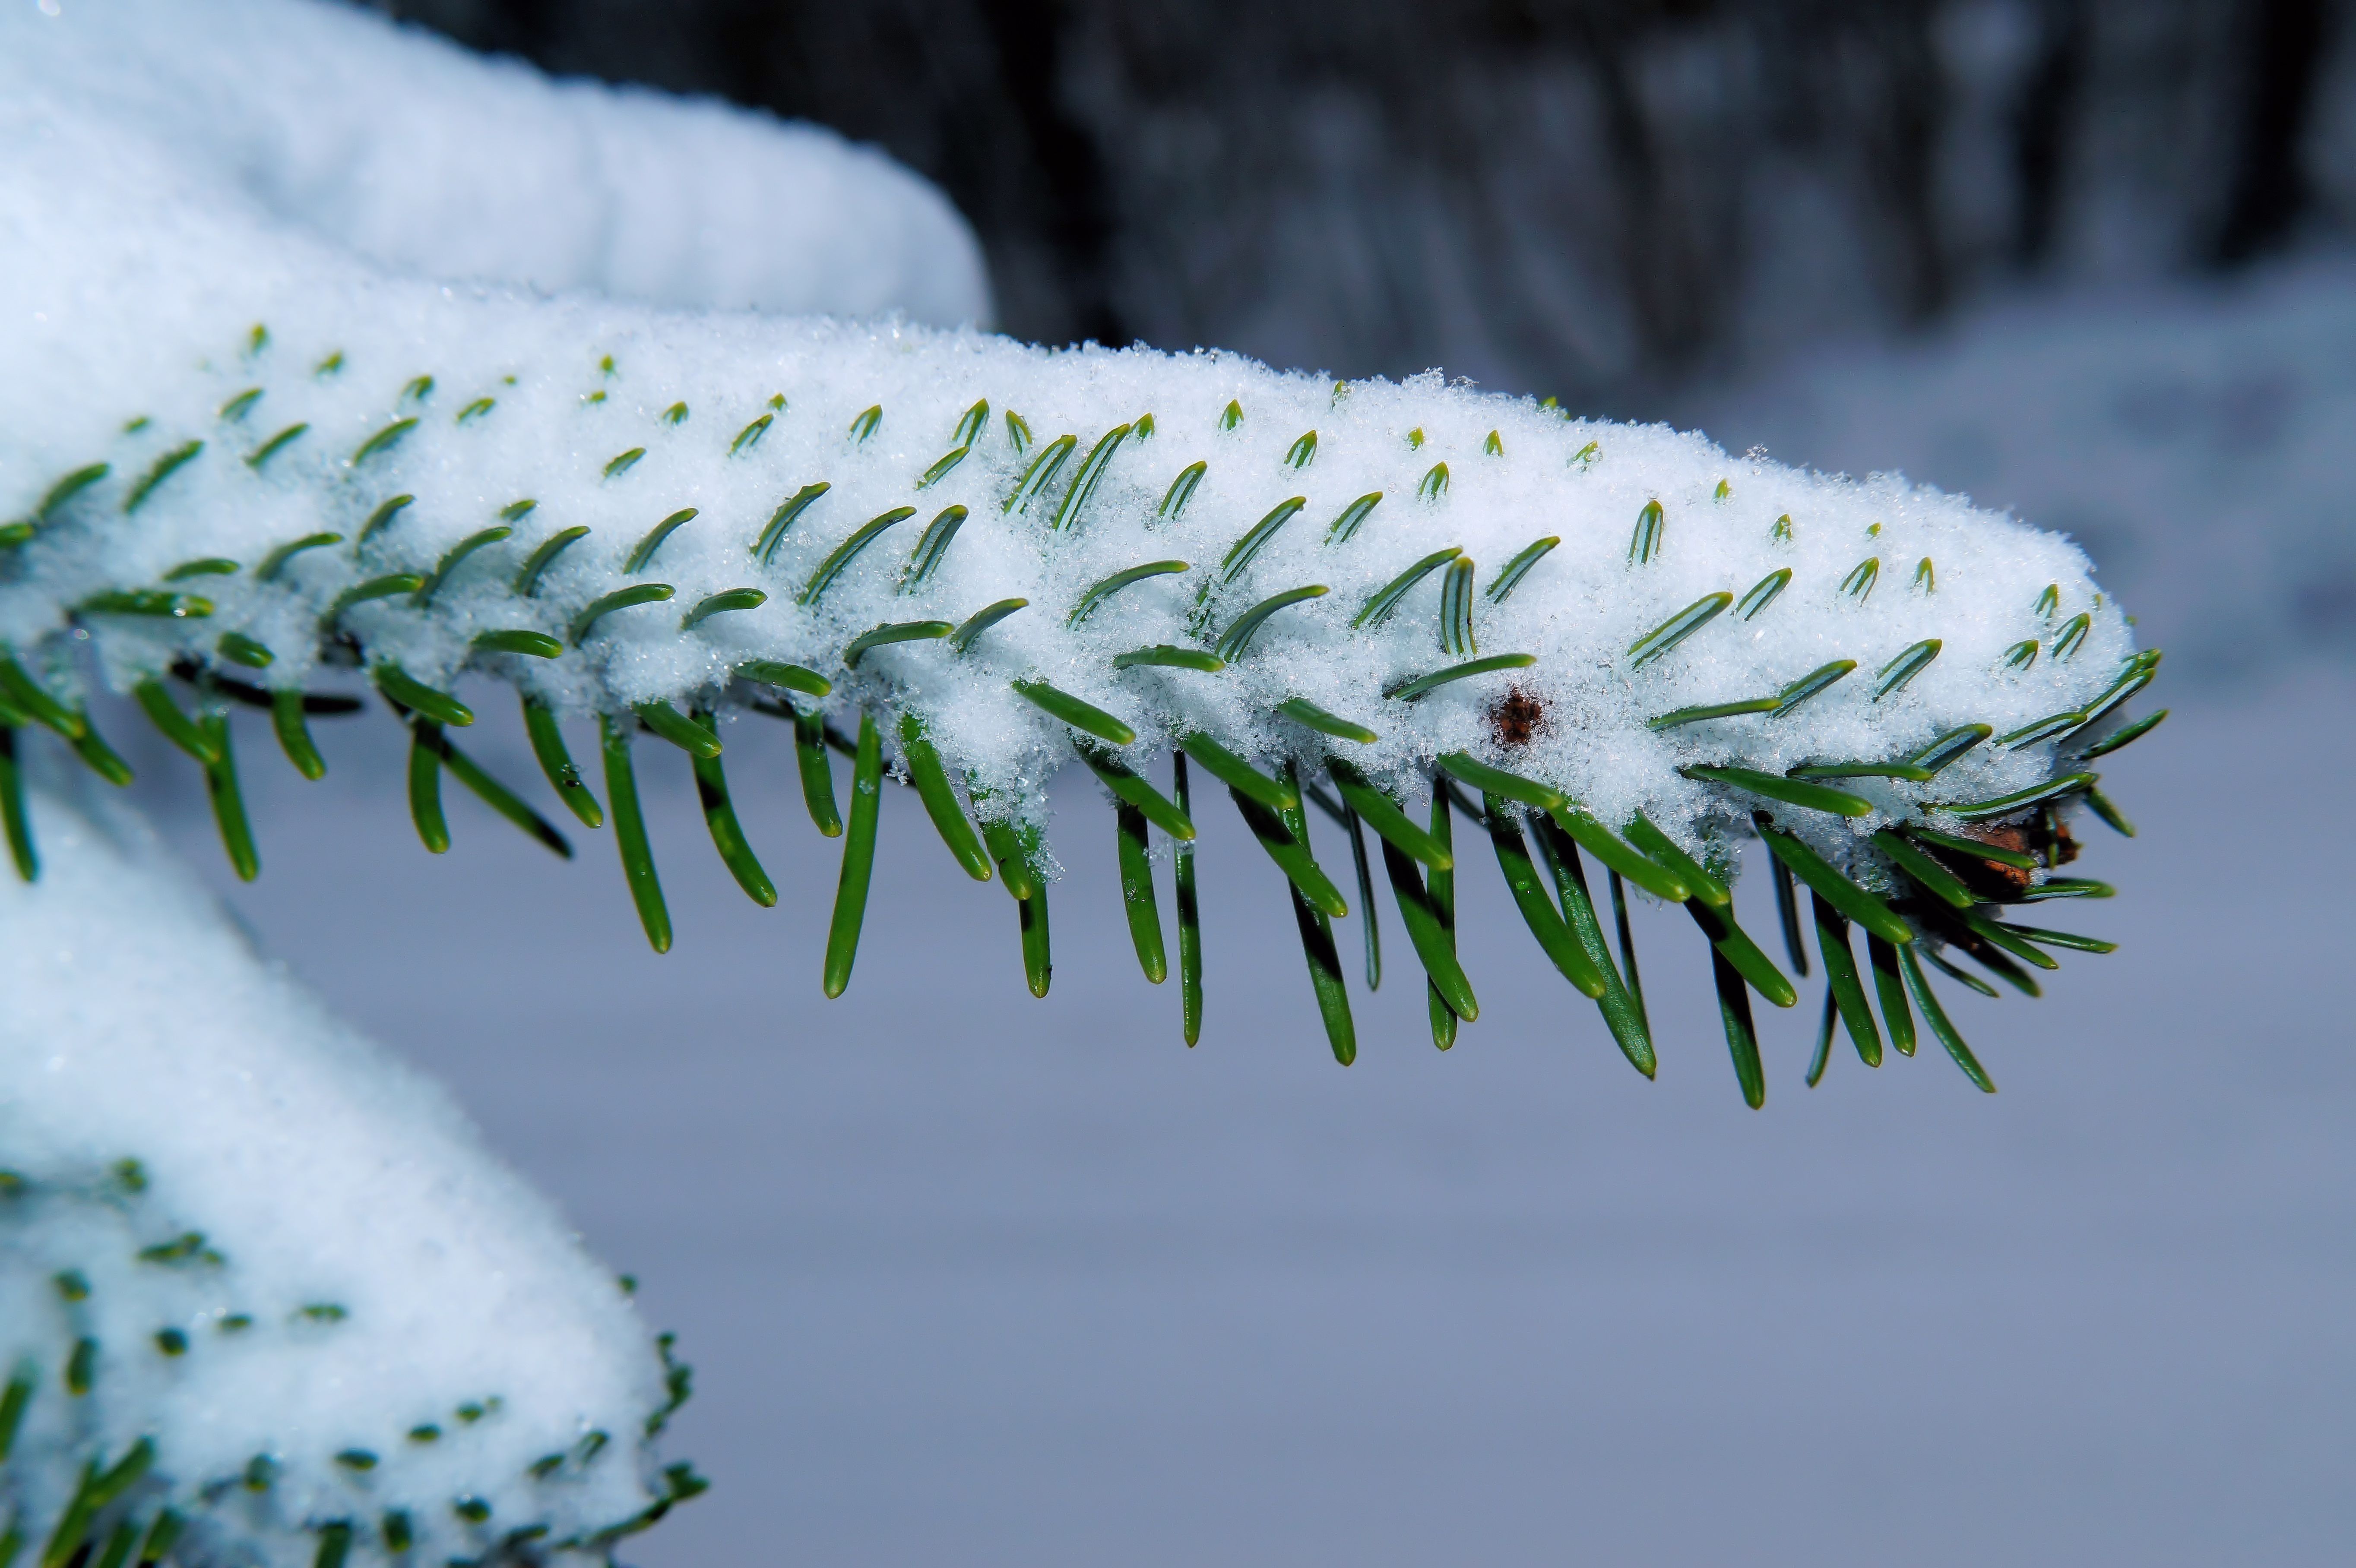
tree, nature, grass, branch, snow, winter, plant, leaf, flower, frost, green, weather, botany, fir, close, flora, fern, twig, close up, spruce, needles, periwinkle, end, freezing, macro photography, tannenzweig, grass family, plant stem, land plant, ferns and horsetails, pine like